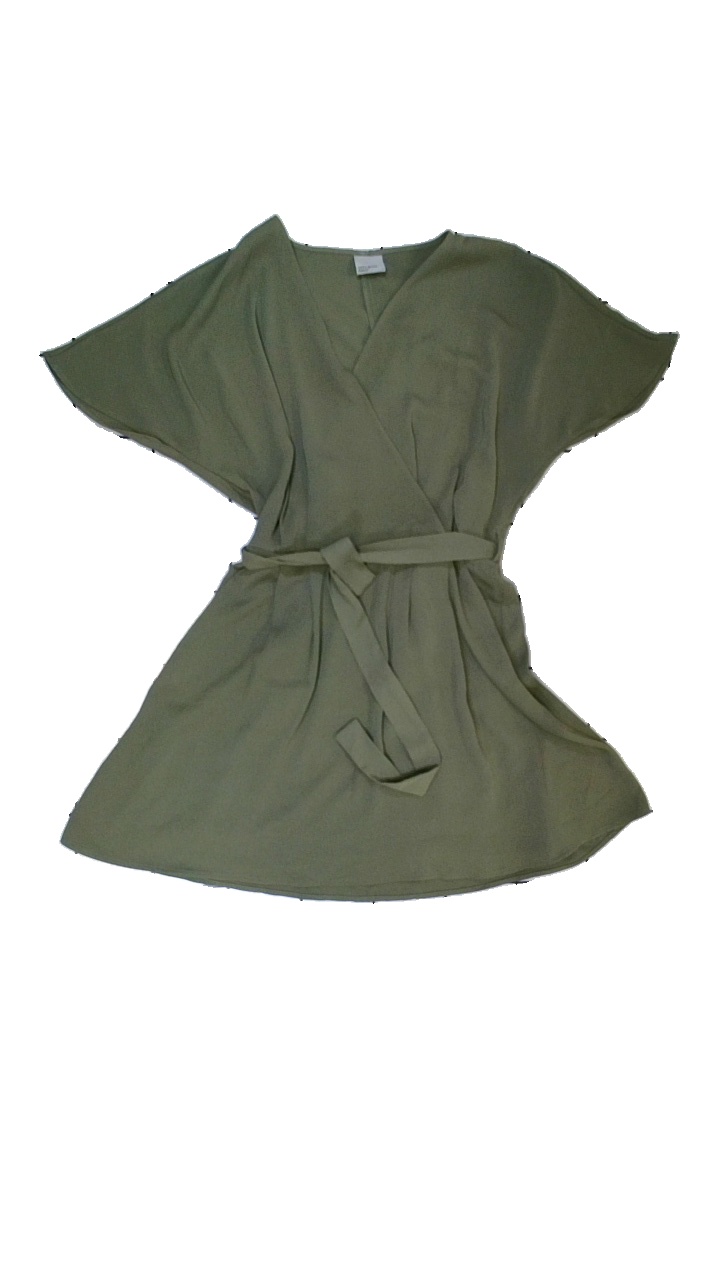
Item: Dress (Ladies)
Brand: Vero Moda
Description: Klänning med midjeband
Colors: Green
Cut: V-collar
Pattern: Other
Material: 100% polyester
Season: All
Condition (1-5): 5
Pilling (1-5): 5
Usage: Reuse
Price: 50-100